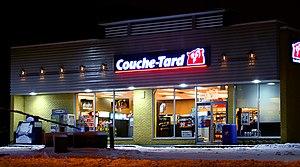
Alimentation Couche-Tard ou simplement Couche-Tard est une société québécoise fondée au Québec spécialisée dans l'exploitation de dépanneurs. Elle est la plus grande société de ce genre au Canada et la deuxième en importance en Amérique du Nord. Le siège social de l'entreprise est situé à Laval, au Québec. Depuis septembre 2014, son président et chef de la direction est Brian P. Hannasch, qui succède au fondateur Alain Bouchard.
Un magasin de proximité, supérette ou dépanneur en français canadien, est un commerce qui pratique la vente au détail, à prédominance alimentaire, de proximité.